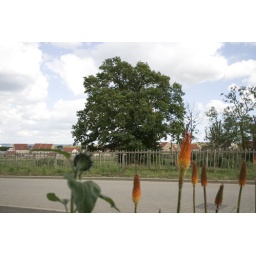
The view from our kitchen window, red hot pokers and sunflower in front, parkland and oak tree in the back